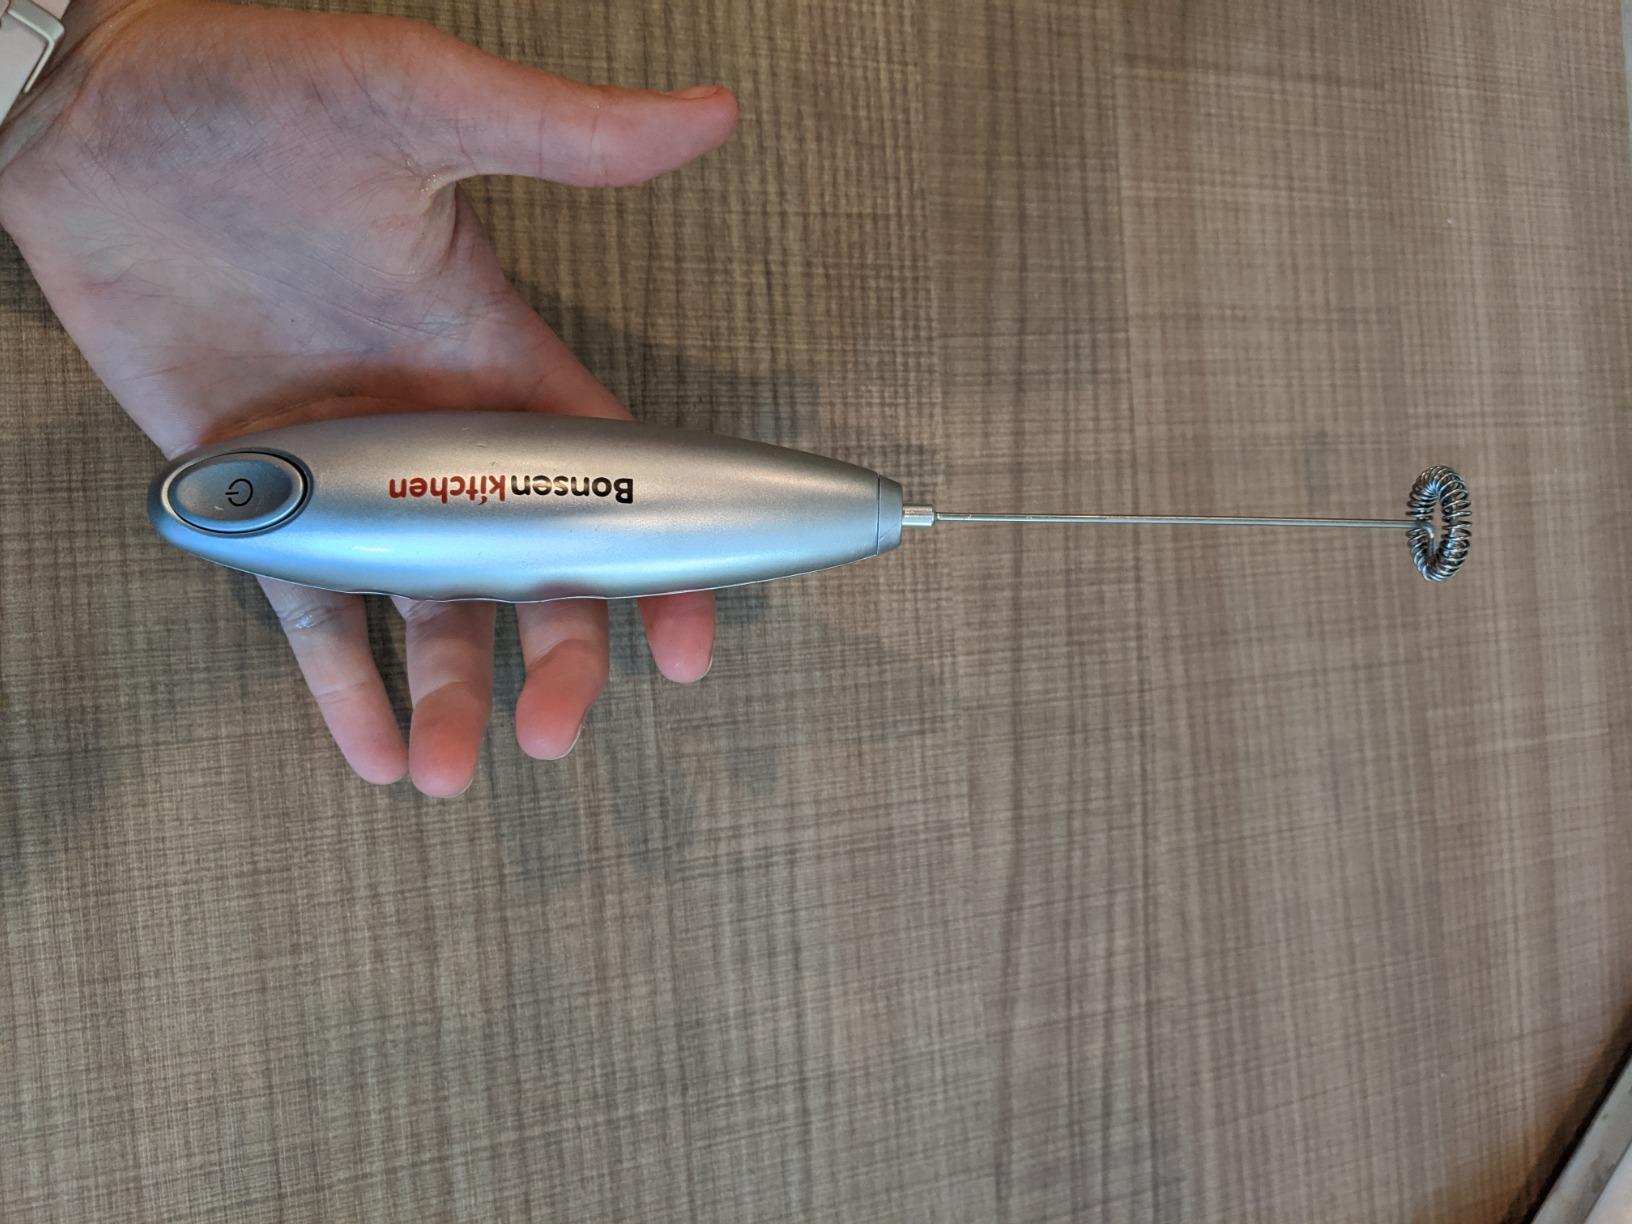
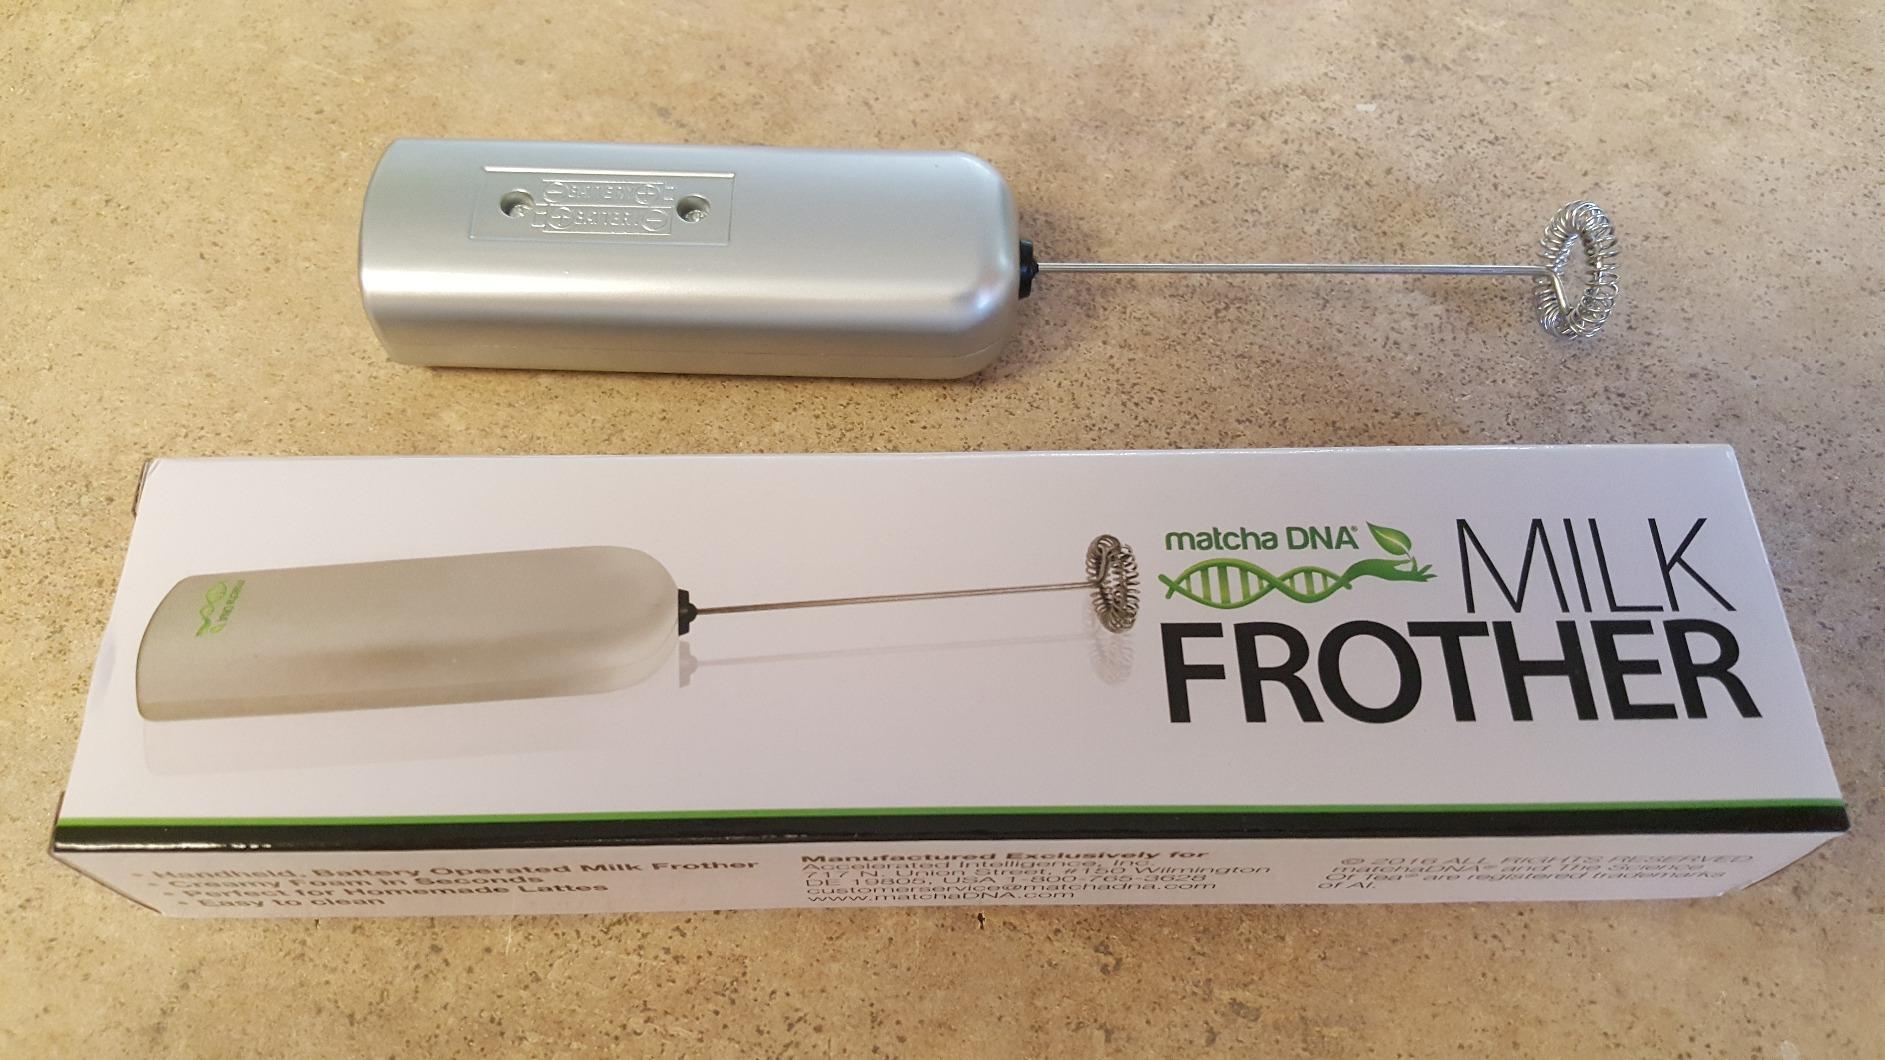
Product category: items_mixer
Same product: no